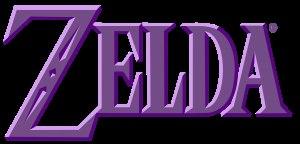
The Legend of Zelda: Collector's Edition est une compilation de jeux vidéo de la franchise The Legend of Zelda développée et éditée par Nintendo sur GameCube le 14 novembre 2003 en Europe, le 17 novembre 2003 aux États-Unis et le 18 mars 2004 au Japon. Elle comprend quatre des cinq premiers jeux de la franchise sortis jusque-là sur console de salon, soit The Legend of Zelda, The Adventure of Link, Ocarina of Time, et Majora's Mask, ainsi qu'une démo de 20 minutes du jeu The Wind Waker.